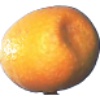
Label: kumquats